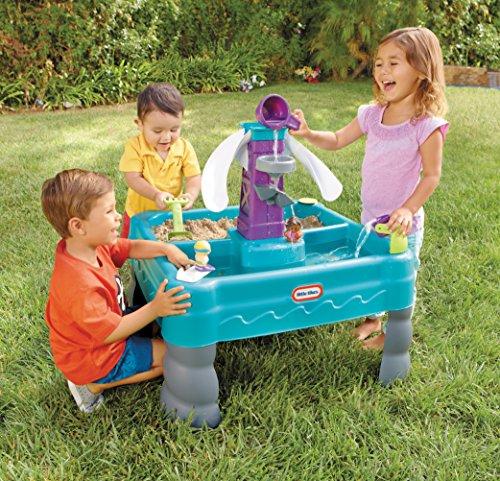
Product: Little Tikes Sandy Lagoon Waterpark – Amazon Exclusive
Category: Toys & Games | Sports & Outdoor Play | Pools & Water Toys
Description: Engaging and colorful sand and water play table allows for character play and is elevated for standing toddlers.
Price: $49.99
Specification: ProductDimensions:26.5x26.5x34.5inches|ItemWeight:9pounds|ShippingWeight:14.68pounds(Viewshippingratesandpolicies)|DomesticShipping:ItemcanbeshippedwithinU.S.|InternationalShipping:ThisitemcanbeshippedtoselectcountriesoutsideoftheU.S.LearnMore|ASIN:B015KN8G4S|Itemmodelnumber:XCL641213M|Manufacturerrecommendedage:24months-8years